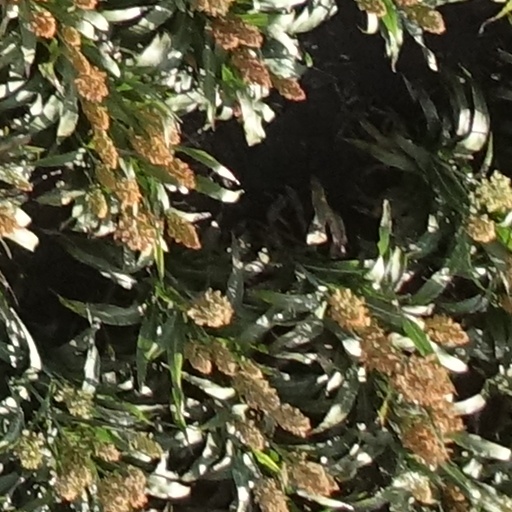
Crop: sorghum